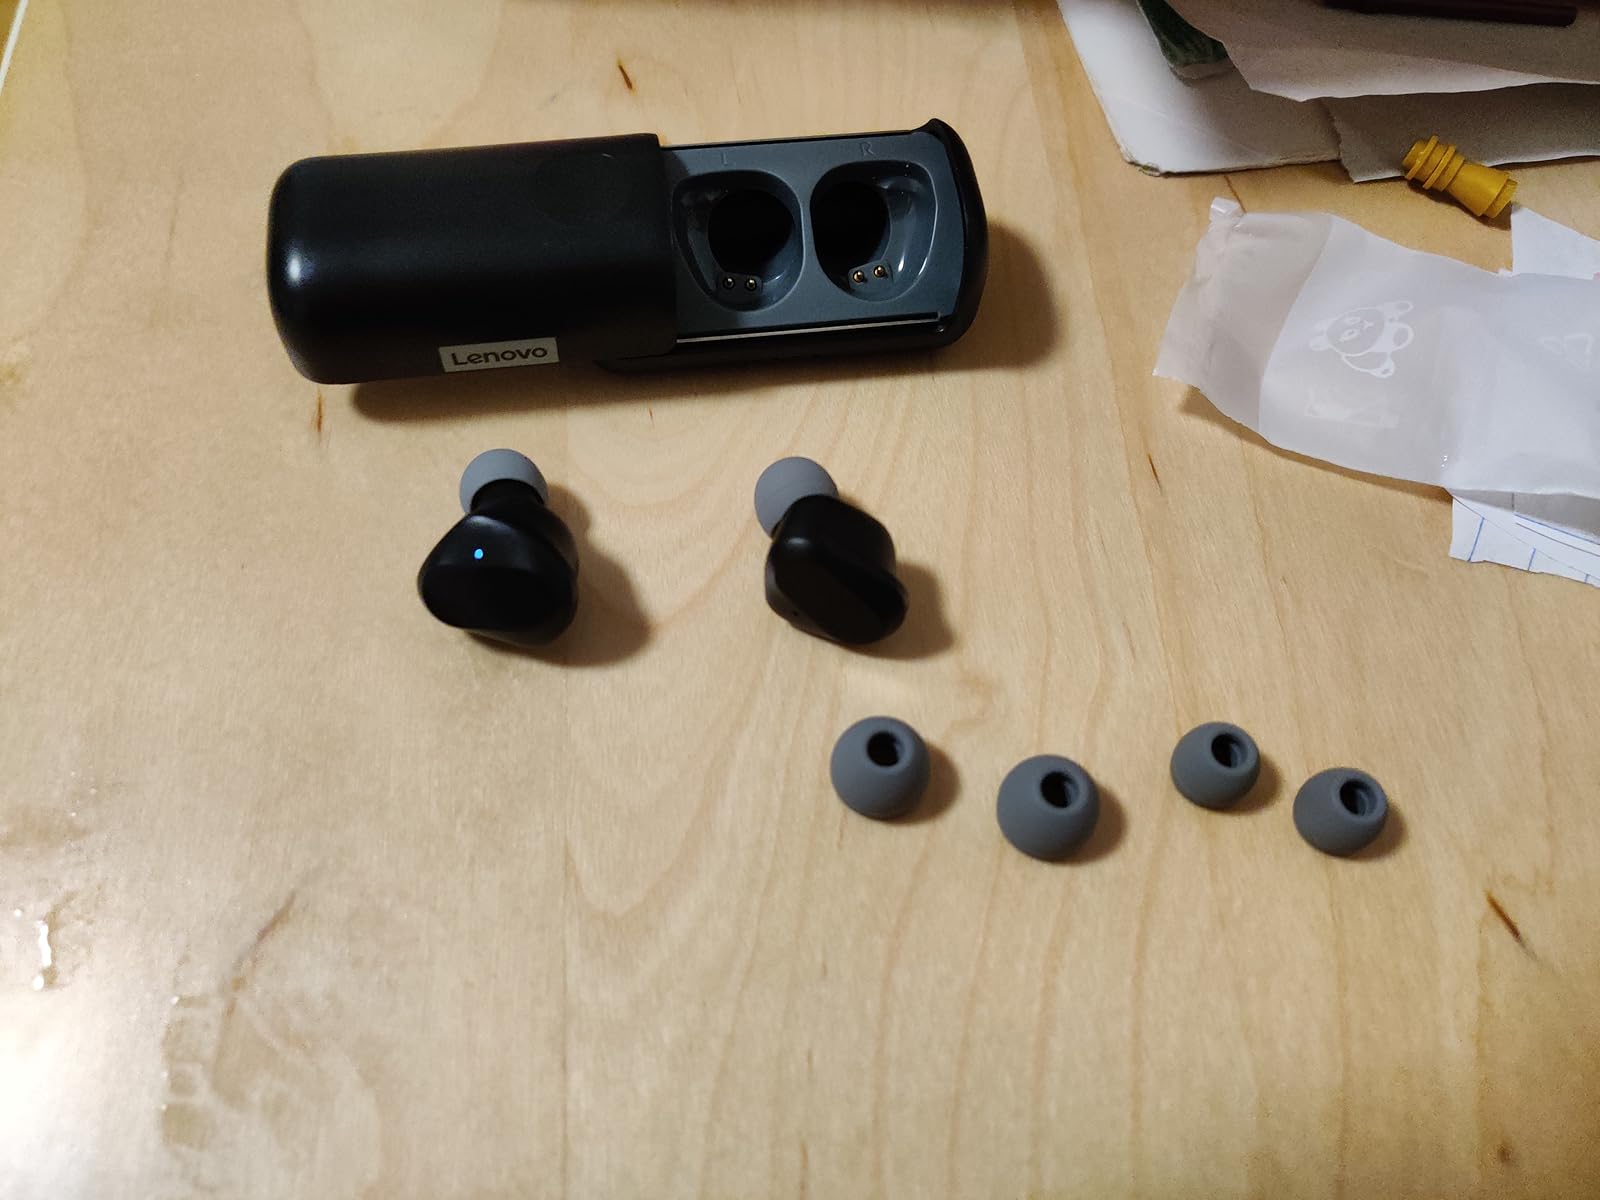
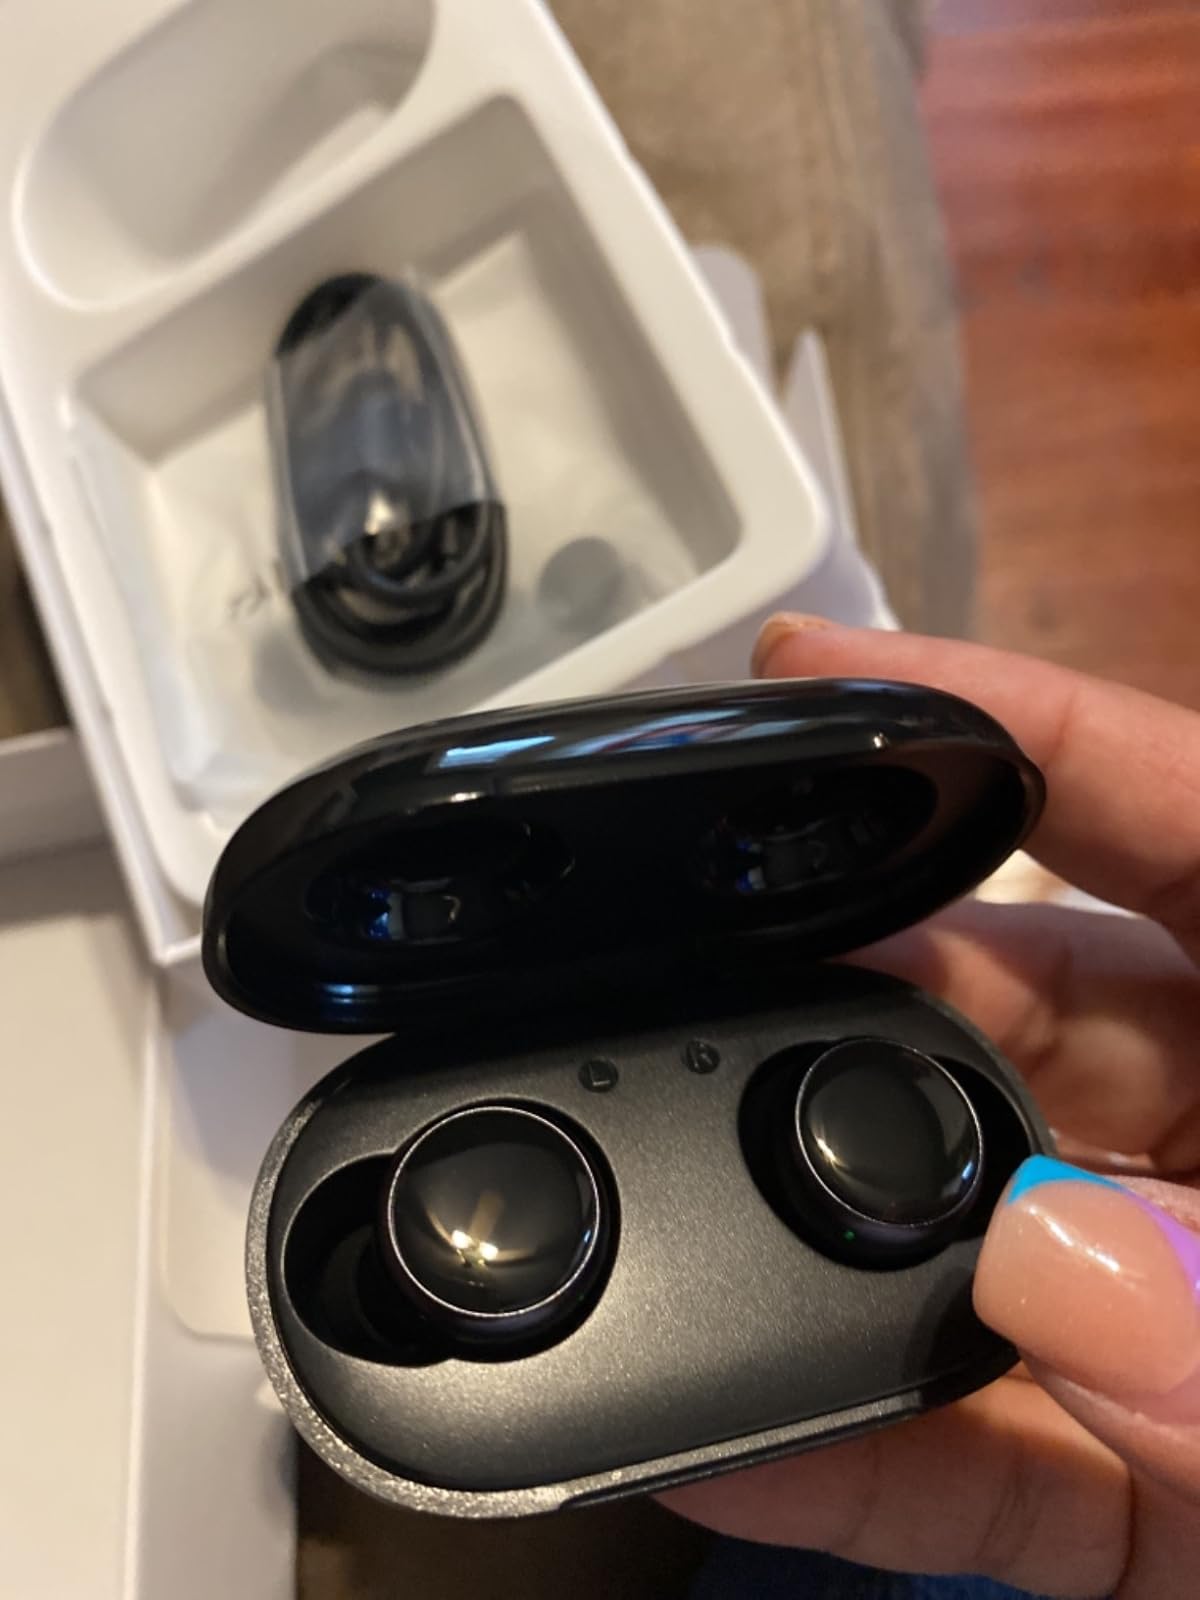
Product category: earbuds
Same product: no